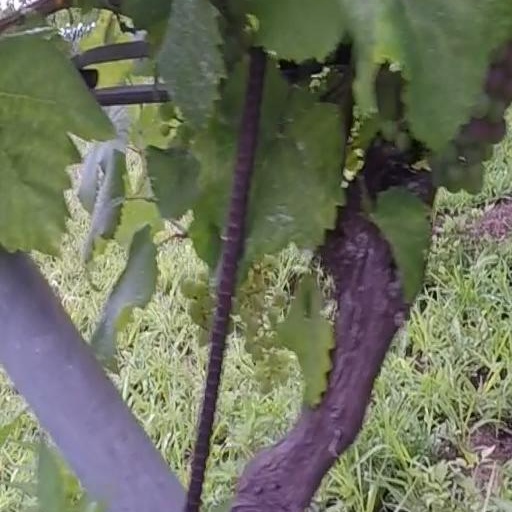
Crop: grape